Adat Shiva Temple

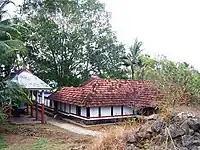
Adat Vishnu Temple

There is a fascinating myth about the name of Adat and Adat Maha Vishnu Temple. This is associated with Kurur Mana House and mother (Kururamma). There was a boy who came to help Kururamma with her daily Guruvayoorappan puja. Waiting for the priest Vilwamangalam Swamiyaronce Kururamma saw that the boy who had come to help had eaten the offeringNaivedhya and she closed the boy in a pot. Later they came to the conclusion that this boy is really Guruvayurappan and from then onwards the place became known as Adat in the sense that the pot was "closed".